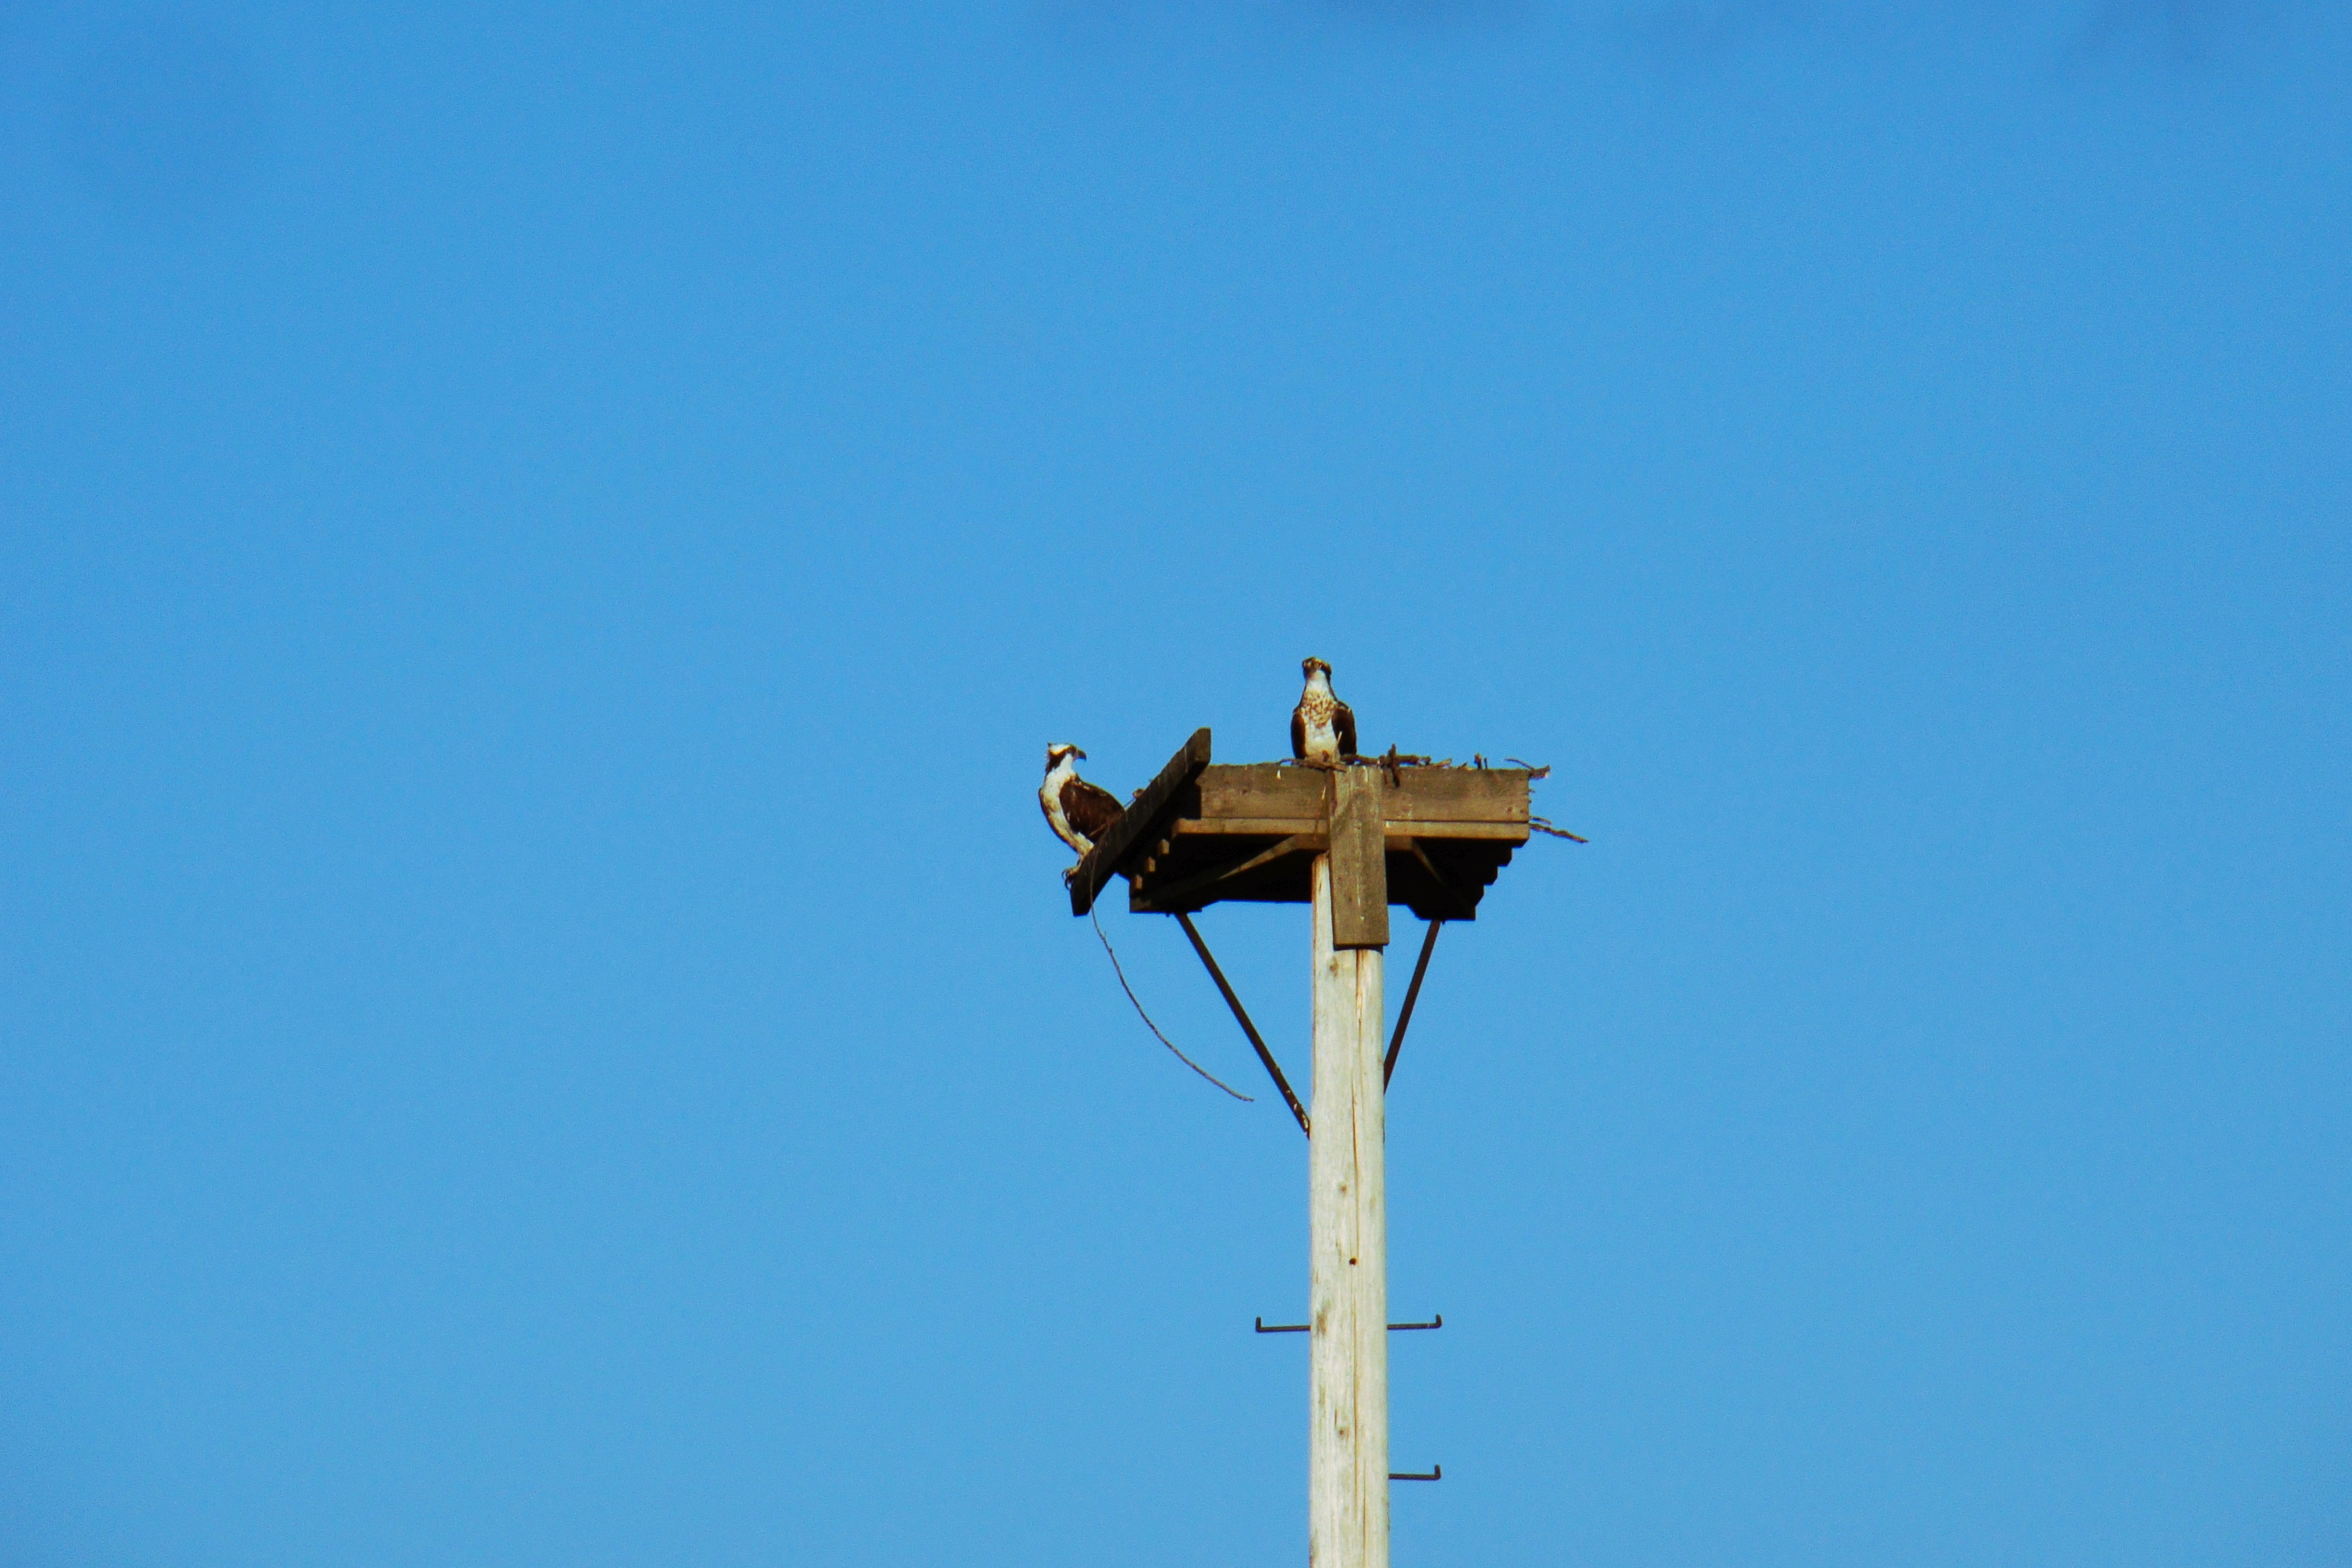
sky, wind, line, mast, blue, street light, electricity, lighting, atmosphere of earth